Sabalgarh Fort

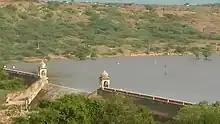
Sabalgarh-Fort-Pond

Foundation of the Fort & Town laid by a ruler known as Raja Sabala Singh living near Chambal river beside Karaoli, a petty state in Rajasthan and now a Tehsil, having a fort and a large tank pool.